Sasquatch, the Legend of Bigfoot

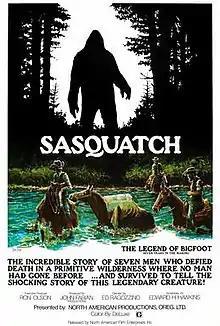
Theatrical release poster

Sasquatch, also known as Sasquatch, the Legend of Bigfoot, is a 1976 American pseudo-documentary horror film directed by Ed Ragozzino and starring George Lauris, Steve Boergadine, and Jim Bradford. It follows a group of explorers on a summer-long search for the mythical Bigfoot creature. It was distributed by North American Film Productions, Oregon Ltd., at the height of public fascination with accounts and tales of Bigfoot sightings.